Bobby Bonds

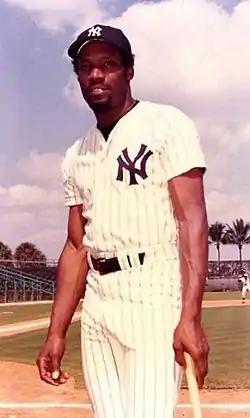
Bonds in 1975

Bobby Lee Bonds Sr. (March 15, 1946 – August 23, 2003) was an American right fielder in Major League Baseball from to . He played for the San Francisco Giants, New York Yankees, California Angels, Chicago White Sox, Texas Rangers, Cleveland Indians, St. Louis Cardinals, and Chicago Cubs.